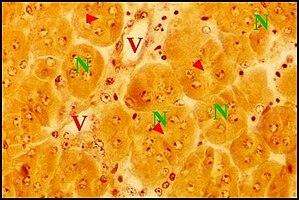
Détails (cellules) du tissu endocrinoïde de Mastophora cornigera, femelle adulte.
Mastophora est un genre d'araignées aranéomorphes de la famille des Araneidae et de la sous-famille des Mastophorinae, avec les genres Agatostichus, Cladomelea et Acantharachne, Dicrostichus.